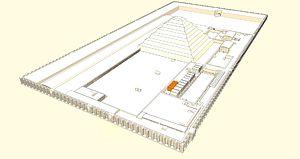
Le complexe funéraire de Djéser, édifié sous le règne du roi Djéser, se situe à Saqqarah, en Égypte. Il est, dans l'histoire de l'architecture égyptienne, le second ouvrage édifié en pierre de taille. Il marque une évolution importante de l'architecture monumentale. En effet, le tombeau du roi prend, pour la première fois et après de multiples modifications, la forme d'une pyramide. Cette innovation marque la naissance d'un nouveau type de sépulture. Les éléments cultuels ainsi que l'enceinte à redans représentent l'aboutissement d'une architecture évoluant depuis la IIᵉ dynastie.